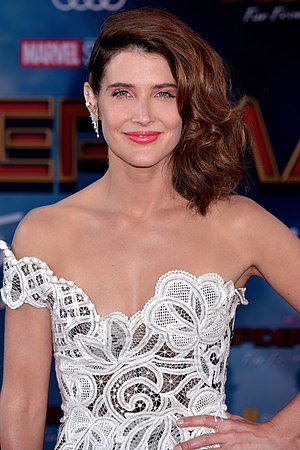
Cobie Smulders
Cobie Smulders in Hollywood, California- June 2019
Jacoba Francisca Maria Smulders er en canadisk skuespillerinde og tidligere model, som er bedst kendt for sin rolle som Robin Scherbatsky i tv-serien How I Met Your Mother og som Maria Hill i filmen The Avengers.